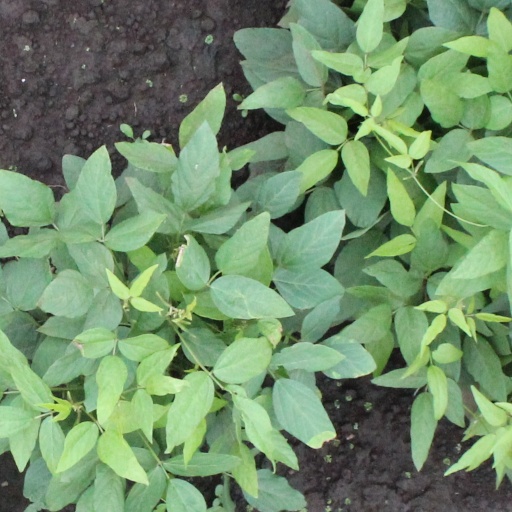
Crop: soybean